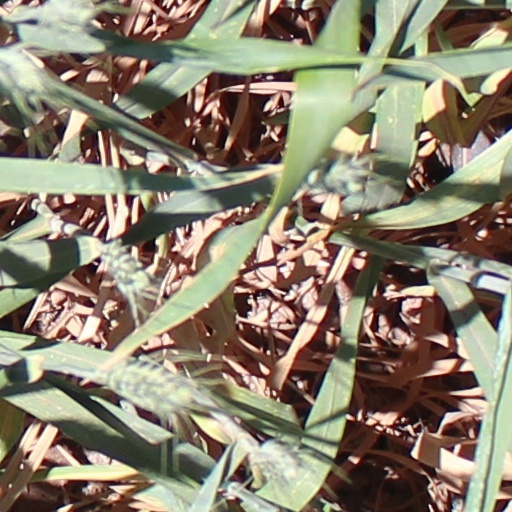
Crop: wheat